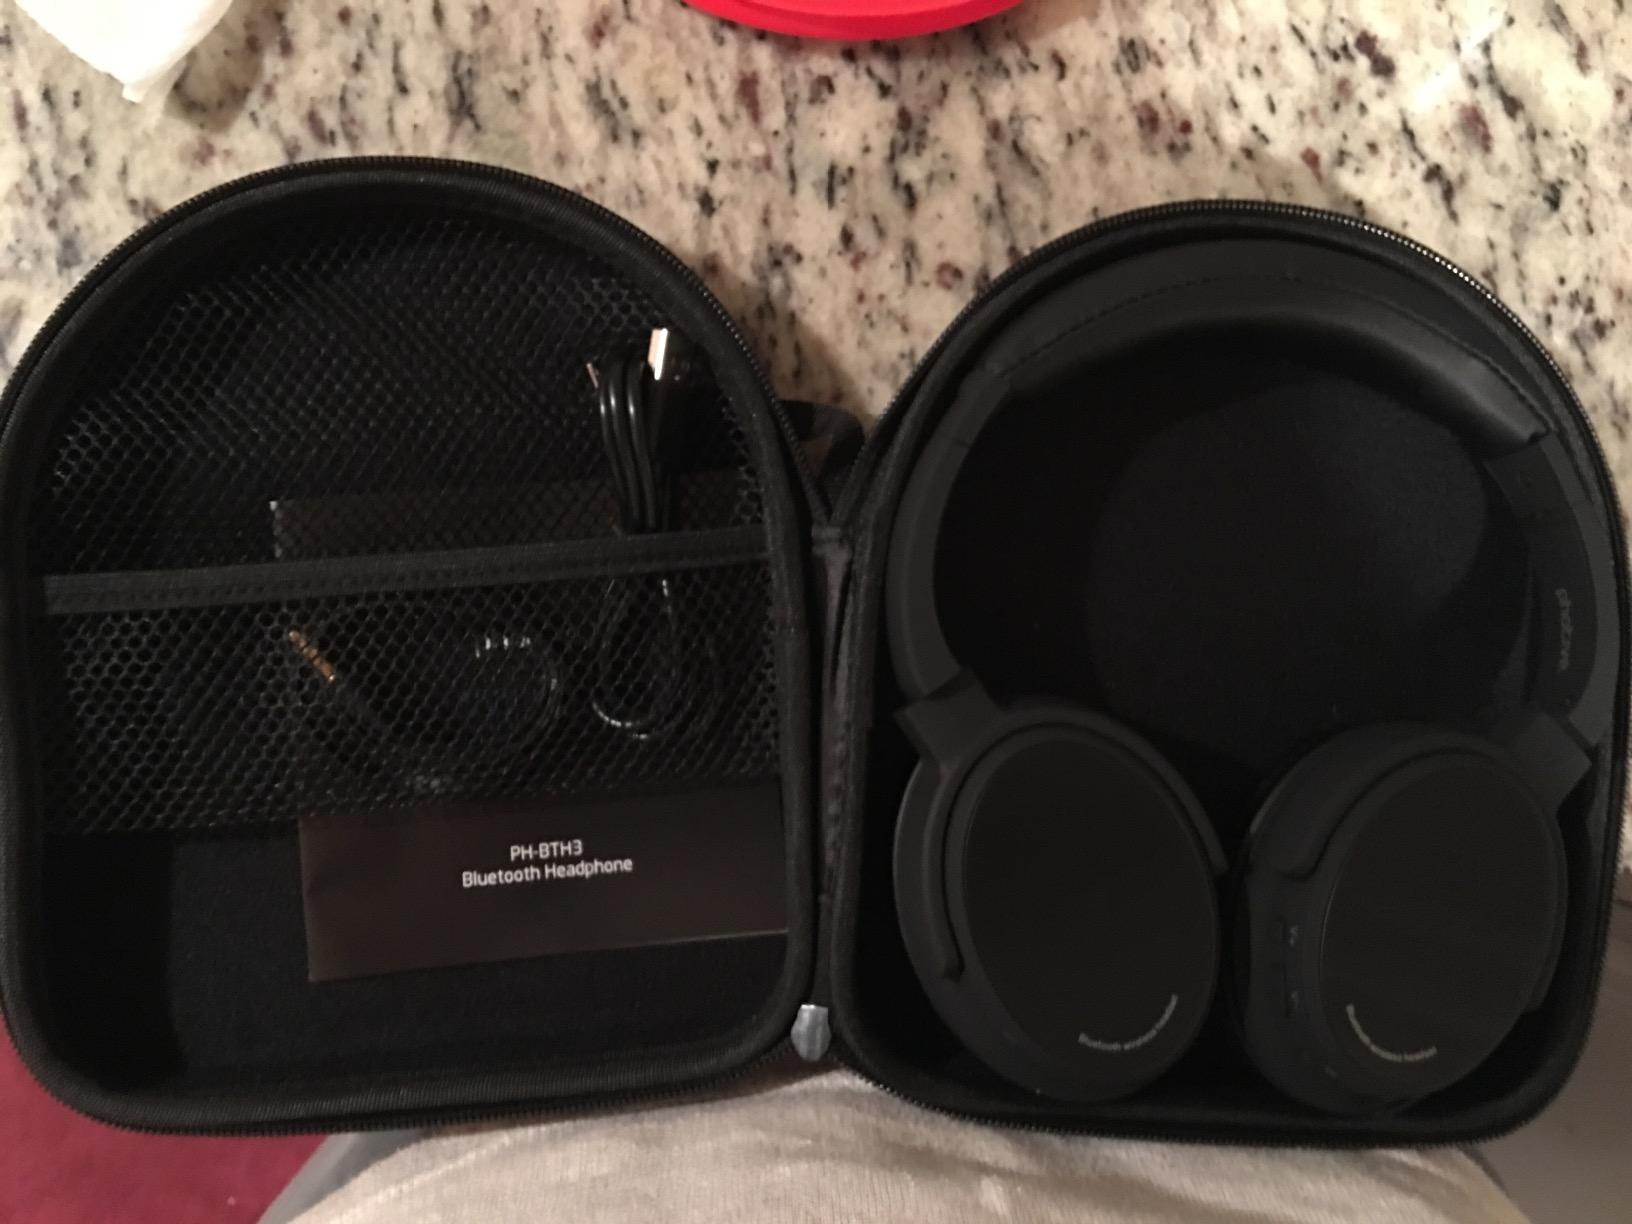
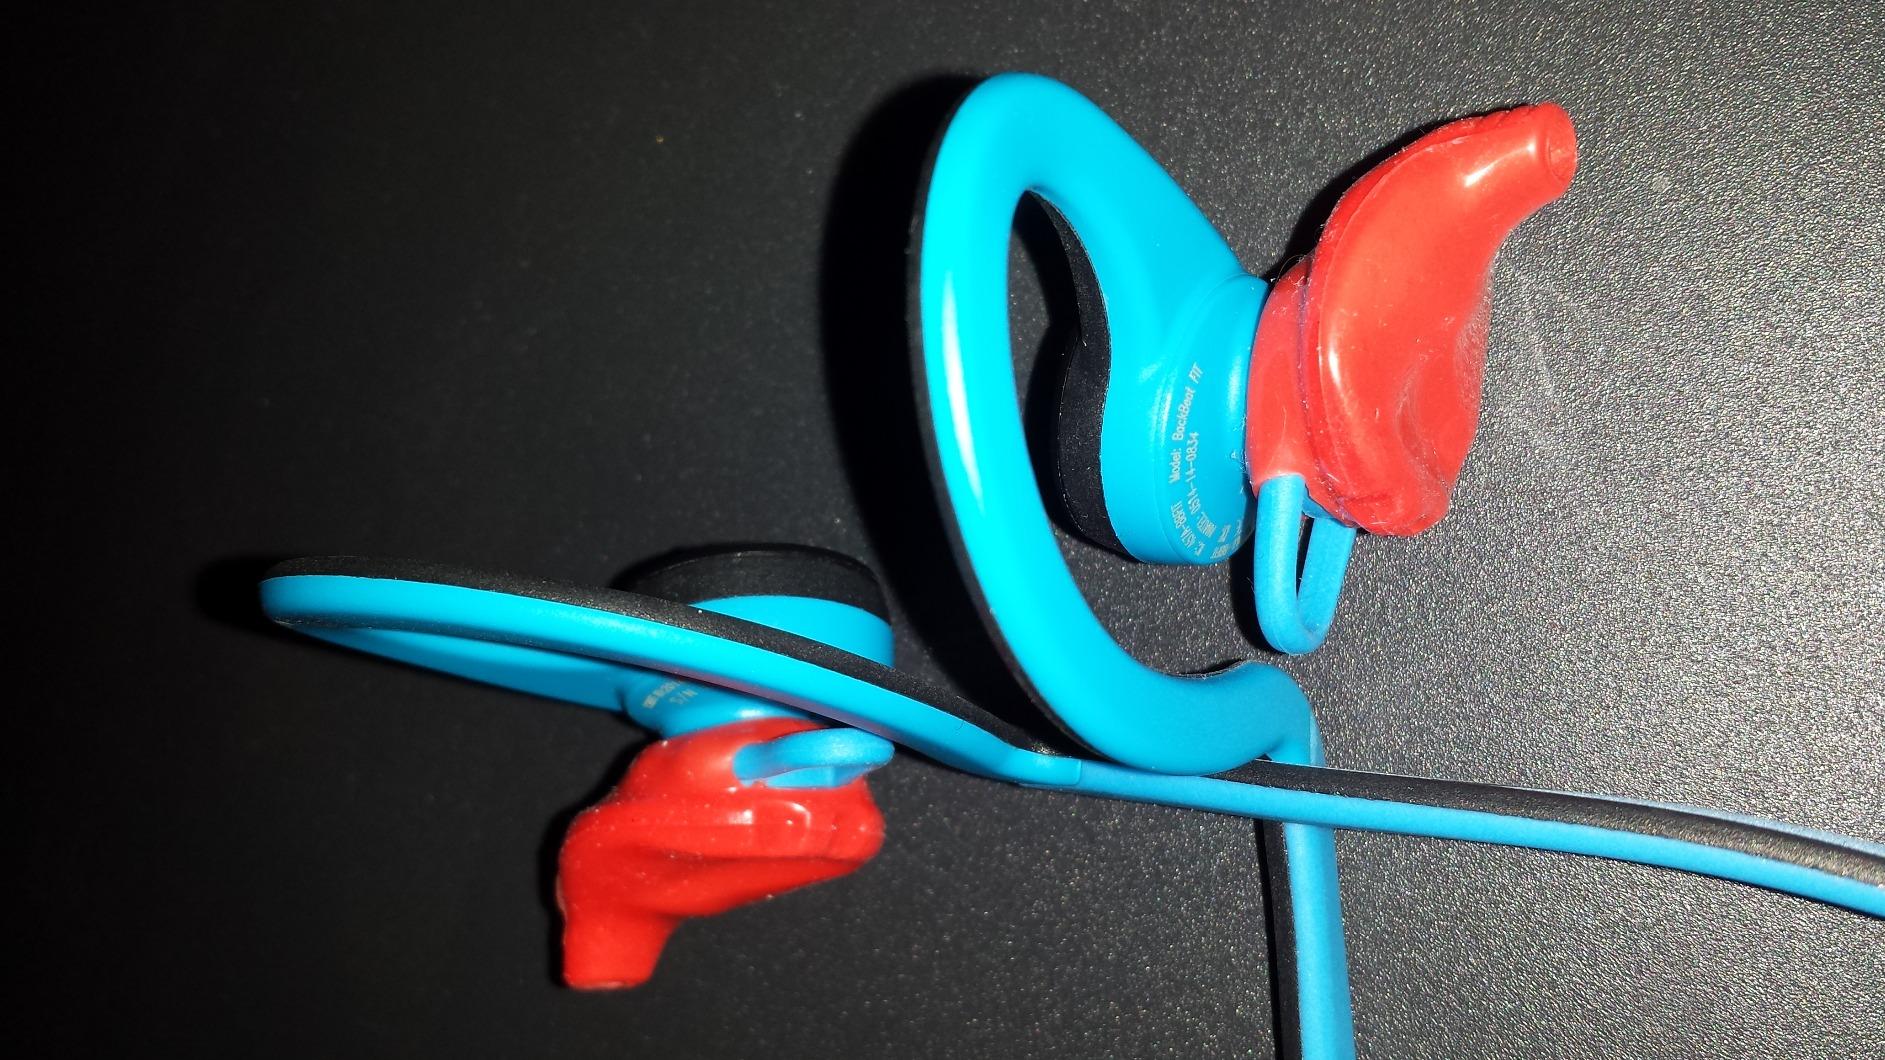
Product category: headphones
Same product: no